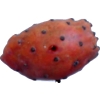
Label: cactus_fruit_red